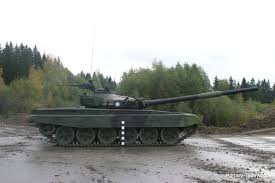
Label: Tank